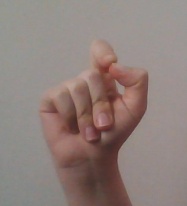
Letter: fa